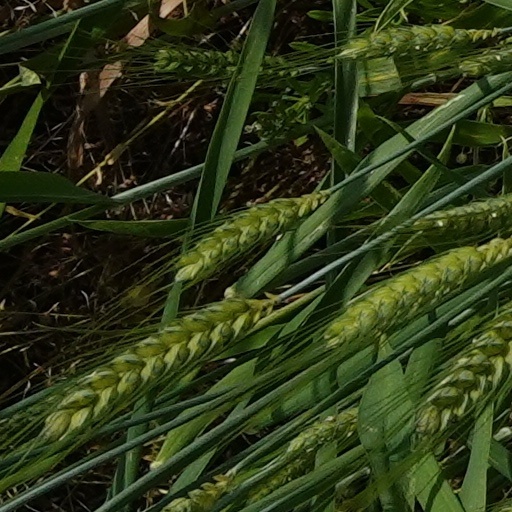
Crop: wheat